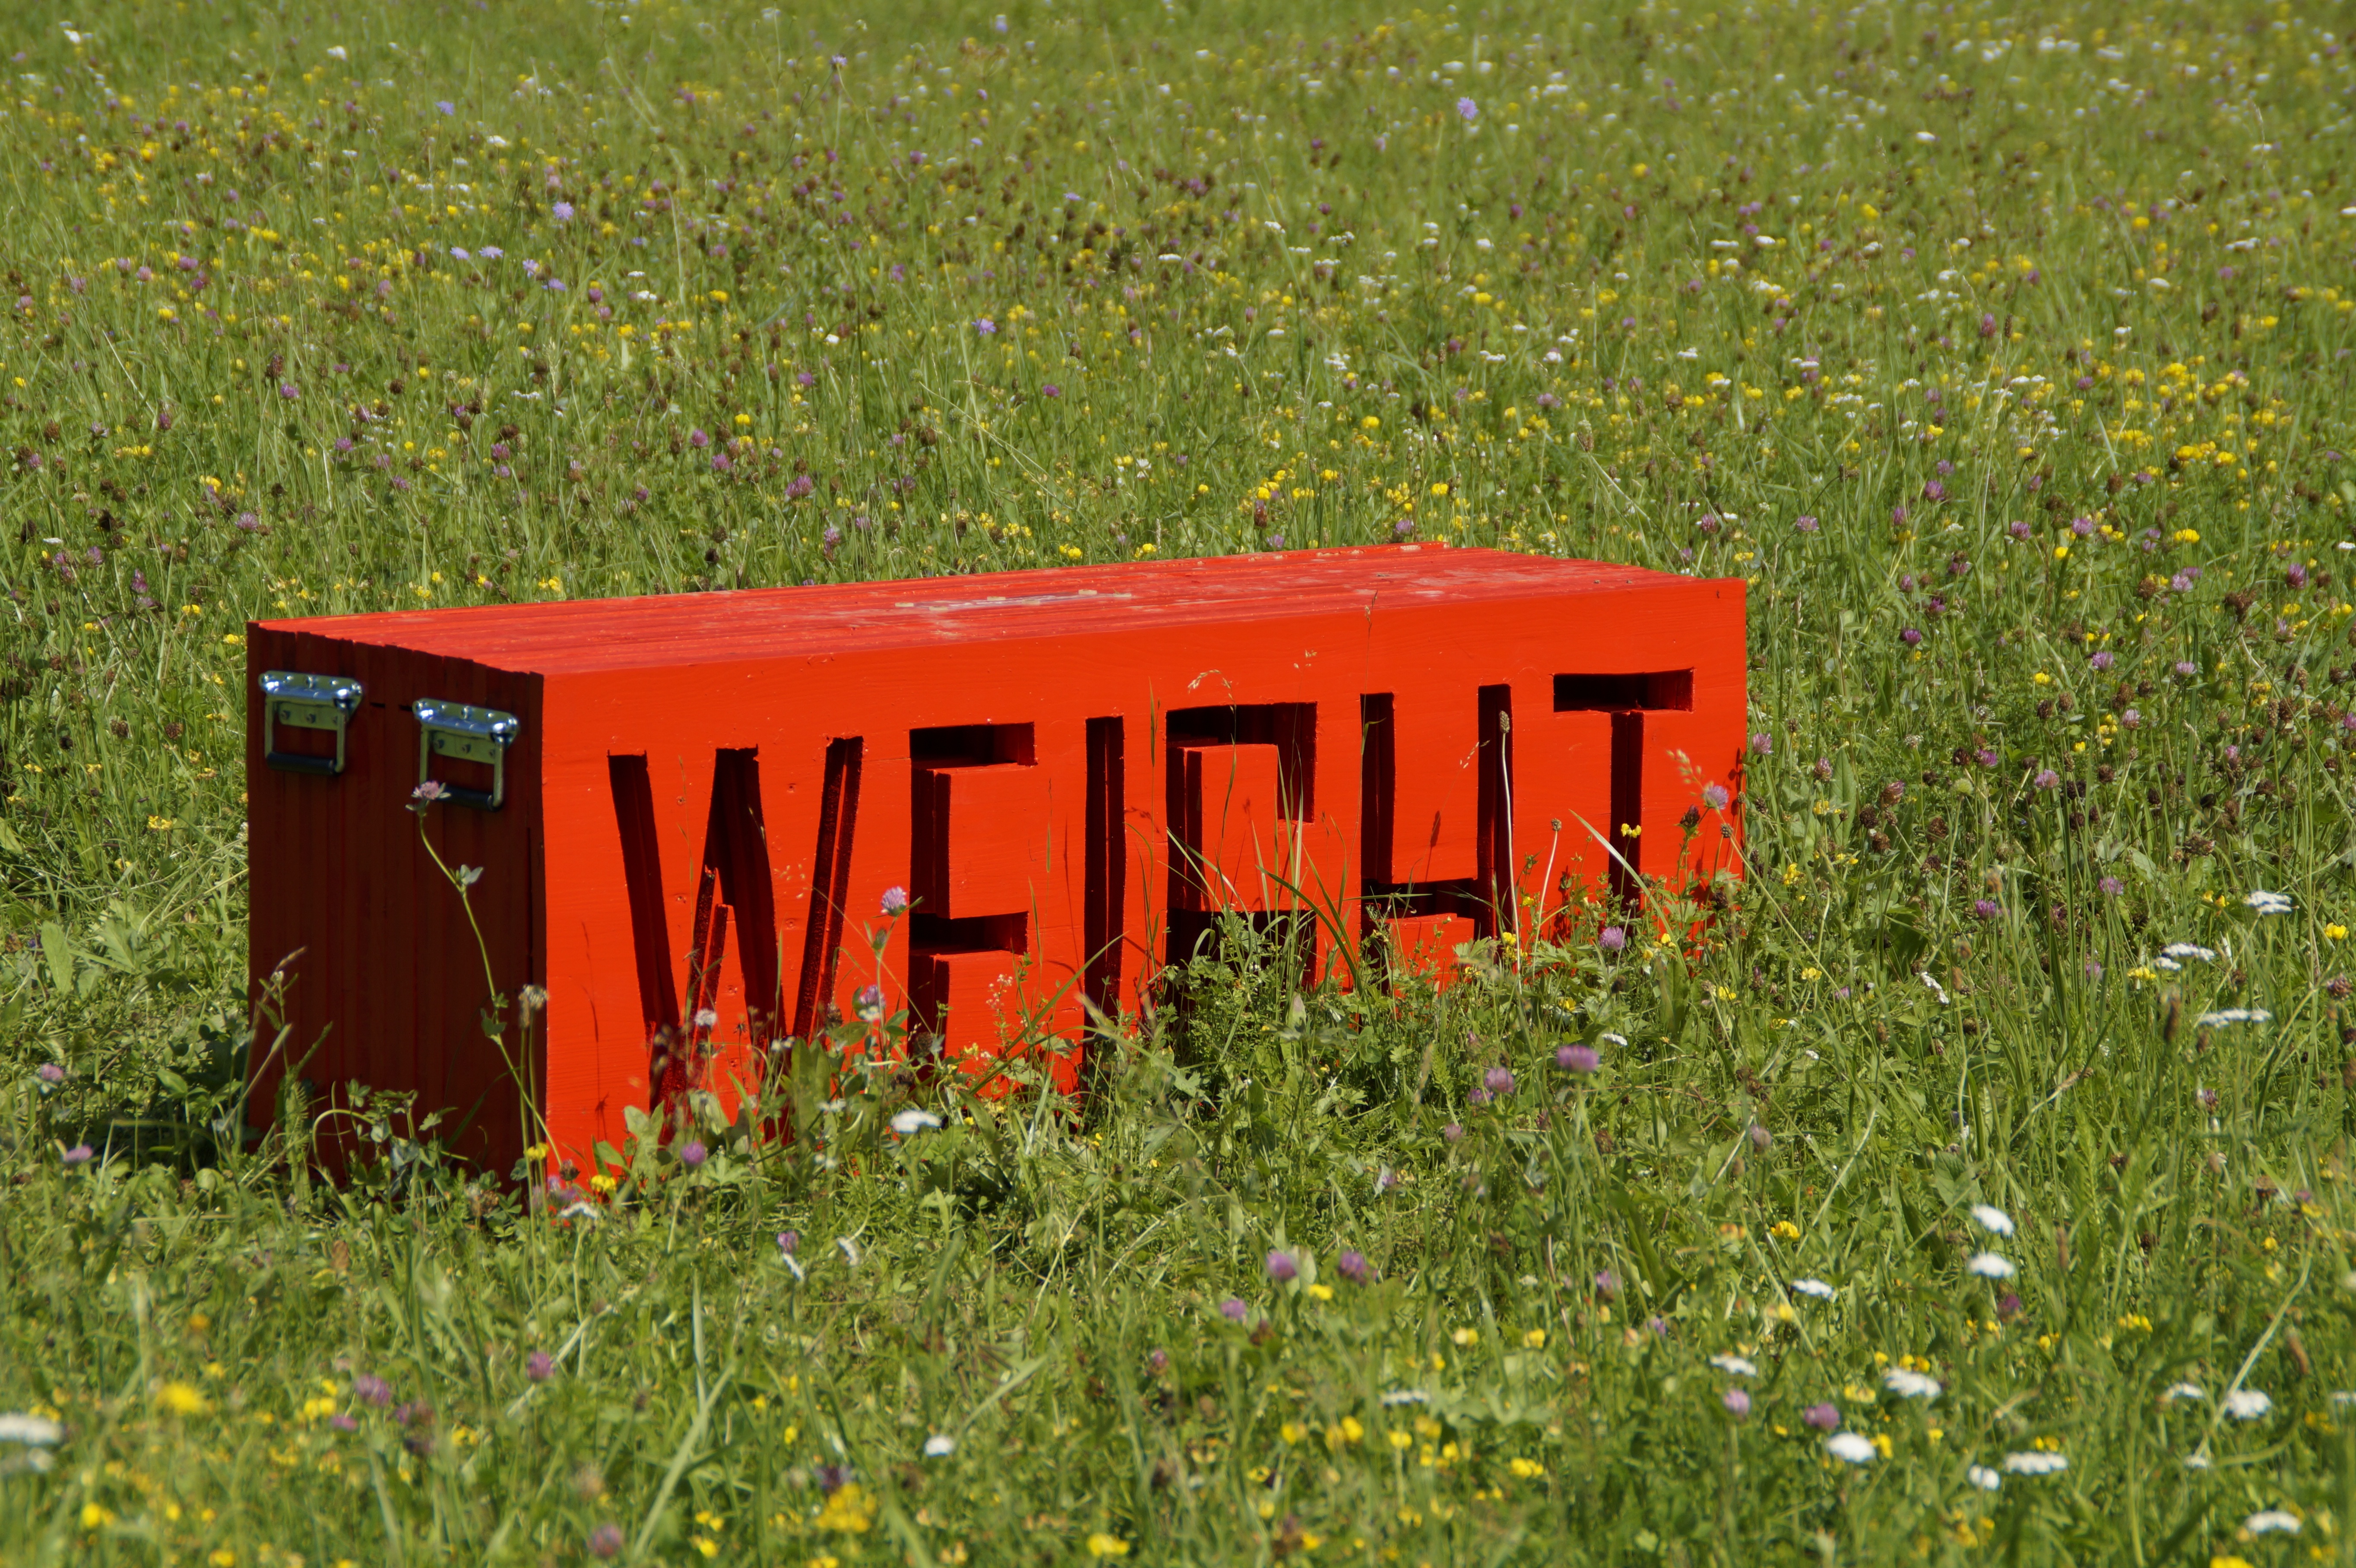
grass, track, field, lawn, meadow, prairie, flower, transport, bear, green, symbol, pasture, soil, box, weight, agriculture, artwork, art, grassland, hard, load, charge, rural area, natural environment